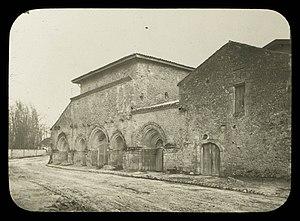
Chapelle du prieuré de Cayac
L'hôpital-prieuré Notre-Dame de Cayac se situe dans la commune de Gradignan, dans le département français de la Gironde. Il constitue une étape de la voie de Tours du pèlerinage de Saint-Jacques-de-Compostelle. Les restes du prieuré sont inscrits aux monuments historiques le 17 septembre 1937, l'ensemble formé par l'église prieurale et le bâtiment accolé au bas-côté sud sont inscrits le 22 décembre 1987. Les façades latérales du prieuré ont été rénovées en 2013.